History of New Orleans

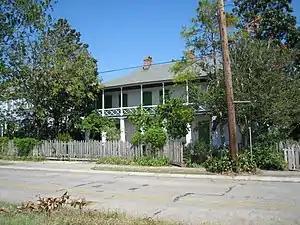
Historic house along Bayou St. John, home of the second mayor of the American city of New Orleans

The next dozen years were marked by the beginnings of self-government in city and state; by the excitement attending the Aaron Burr conspiracy (in the course of which, in 1806–1807, General James Wilkinson practically put New Orleans under martial law); and by the War of 1812. From early days the city was noted for its cosmopolitan polyglot population and mixture of cultures. It grew rapidly, with influxes of Americans, African, French and Creole French (people of French descent born in the Americas) and Creoles of color (people of mixed European and African ancestry), many of the latter two groups fleeing from the violent revolution in Haiti.